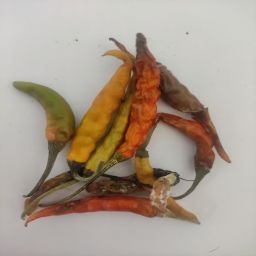
Crop: Chile Pepper
Quality: Damaged